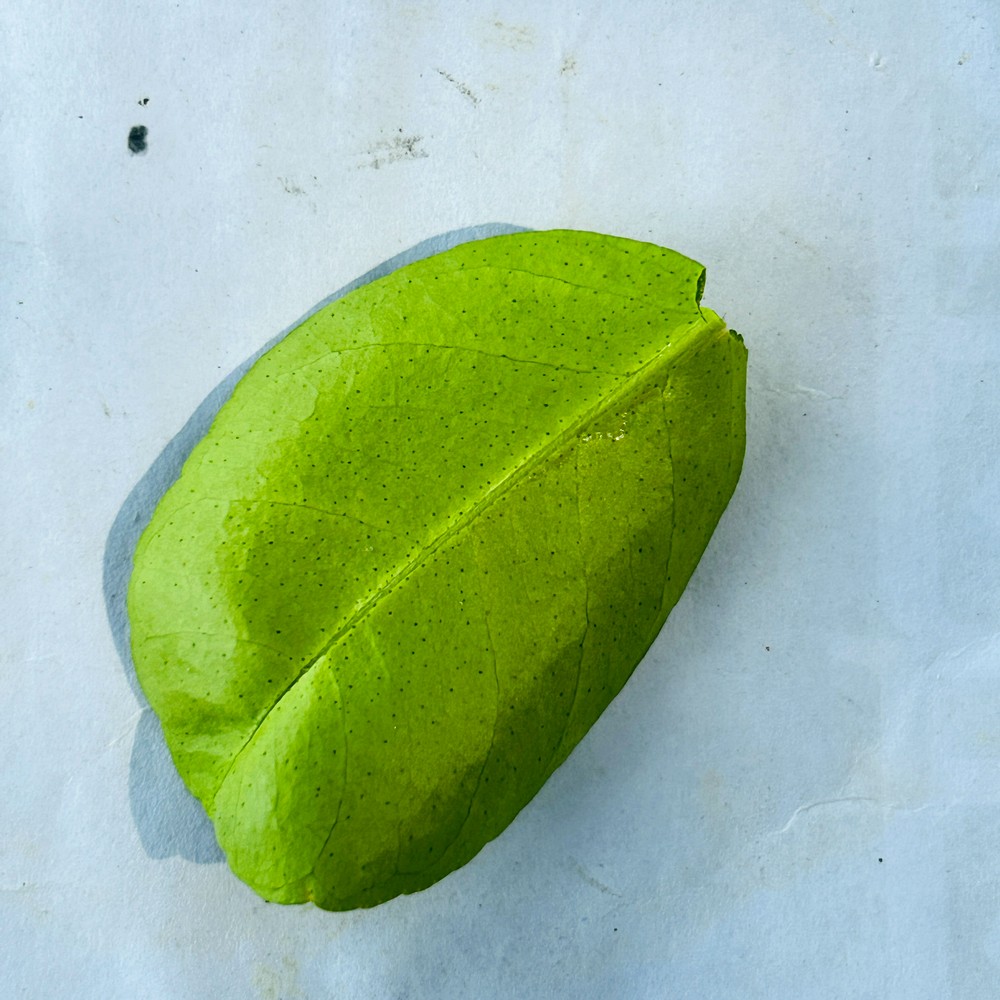
Label: Healthy Leaf